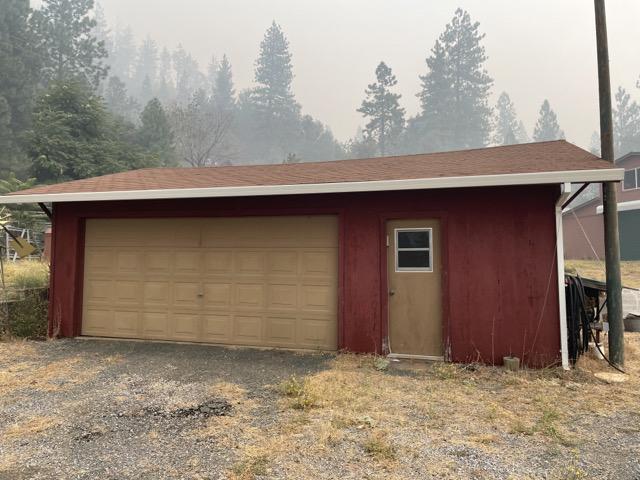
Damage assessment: no_damage